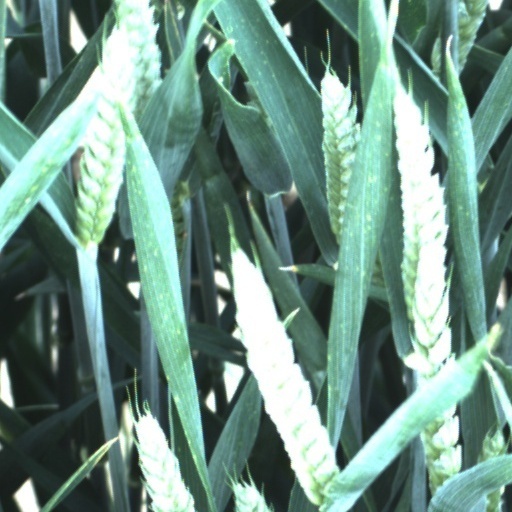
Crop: wheat